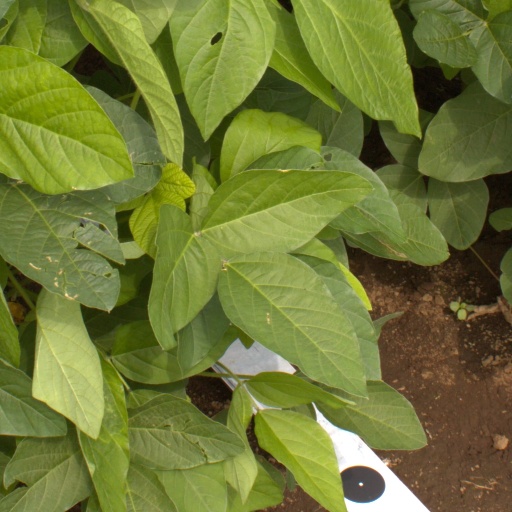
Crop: soybean